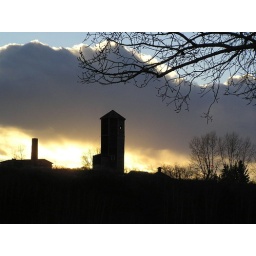
This old water tower makes a definite landmark that can be silhouetted against all sorts of great skies.